Peanut

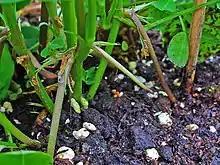
Peanut pegs growing into the soil. The tip of the peg, once buried, swells and develops into a peanut fruit.

Valencia group peanuts are coarse and have heavy reddish stems and large foliage. In the United States, large commercial production is primarily in the South Plains of West Texas and in eastern New Mexico near and south of Portales, but they are grown on a small scale elsewhere in the South as the best-flavored and preferred type for boiled peanuts. They are comparatively tall, reaching a height of and a spread of . Peanut pods are borne on pegs arising from the main stem and the side branches. Most pods are clustered around the base of the plant, and only a few are found several inches away. Valencia types are three- to five-seeded and smooth, with no constriction of the shell between the seeds. Seeds are oval and tightly crowded into the pods. Typical seed weight is 0.4 to 0.5 g. This type is used heavily for selling roasted and salted in-shell peanuts and peanut butter. Varieties include 'Valencia A' and 'Valencia C'.